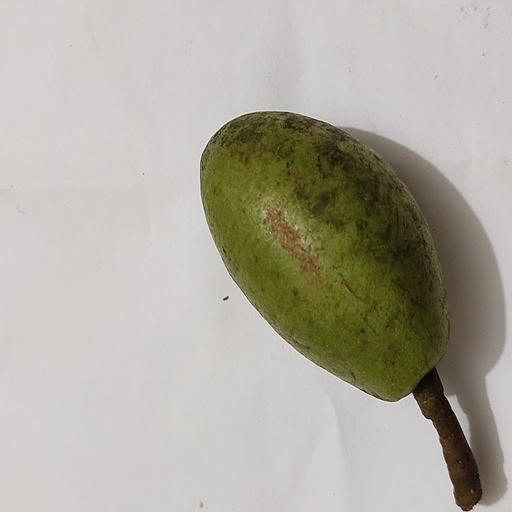
Crop type: Olive